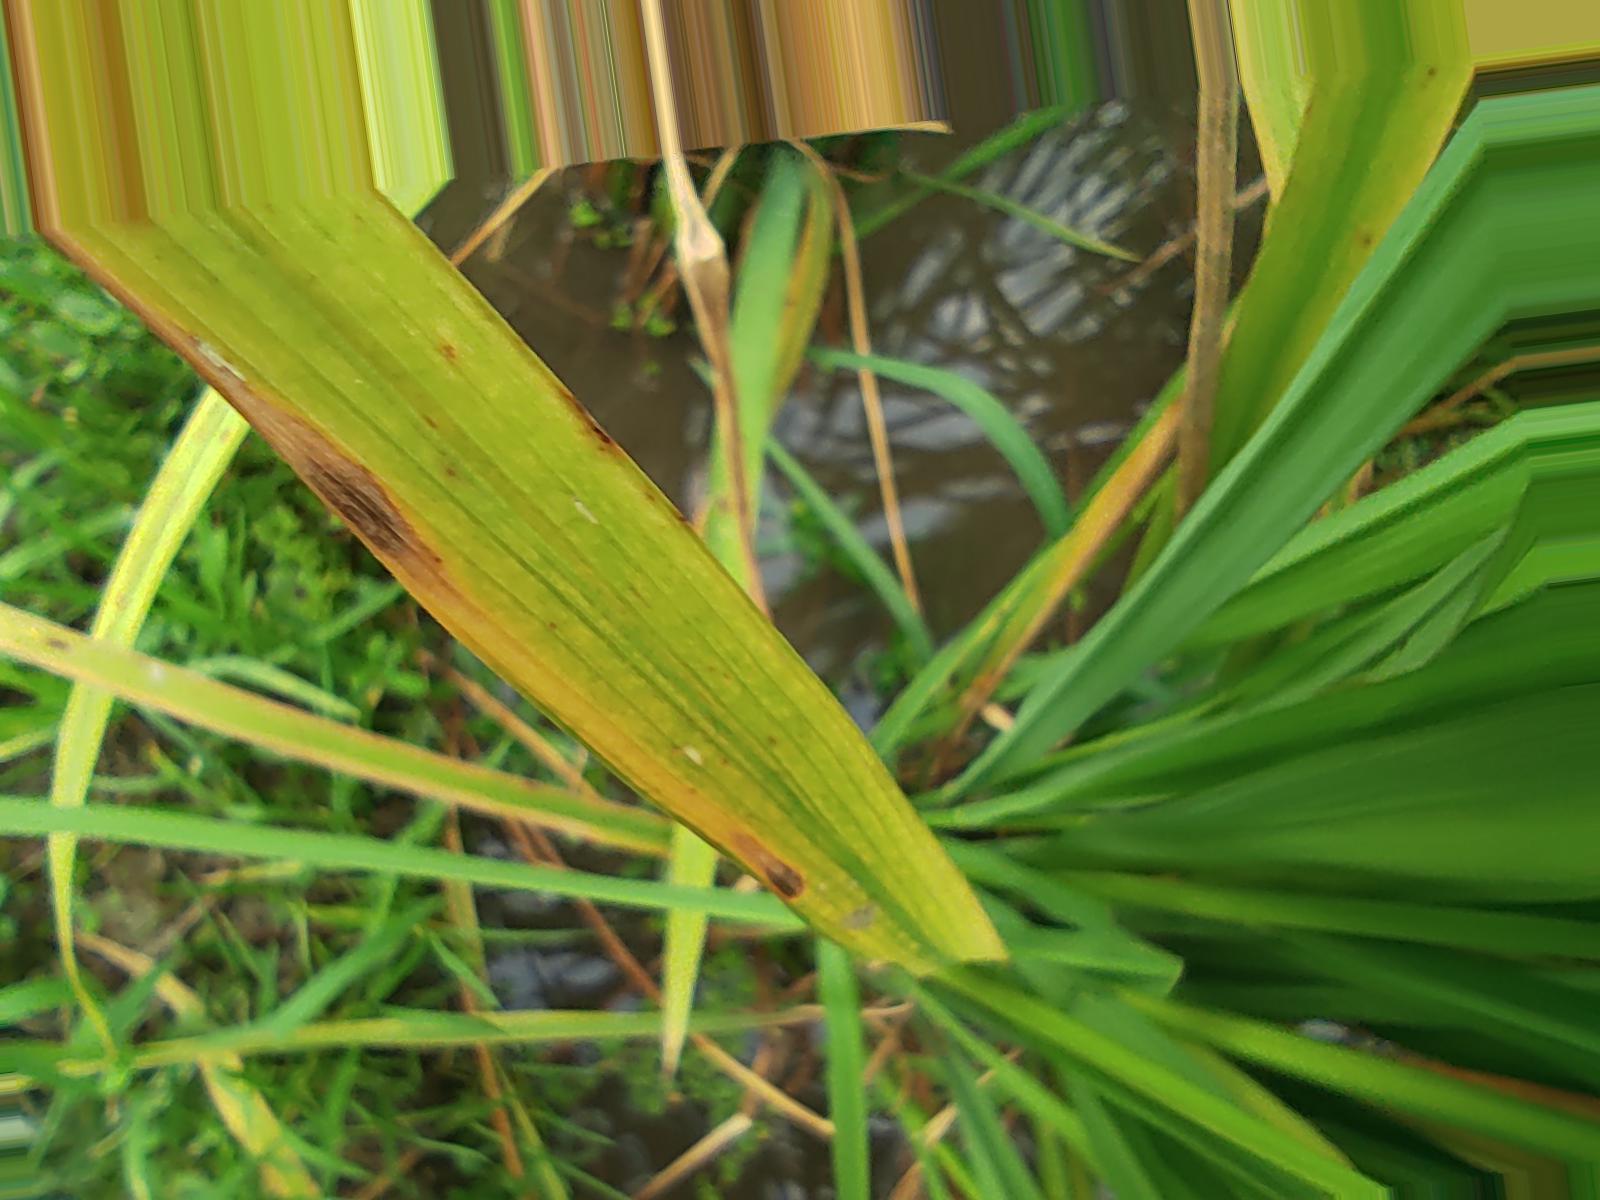
Nhãn: Bệnh Gạch Nâu ( Narrow Brown Spot )